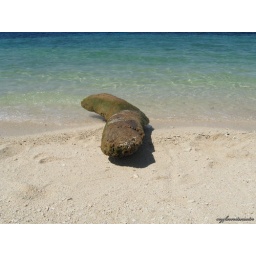
Strange rock at Moalboal beach in Cebu. shutter: 1/500 sec. ISO: 80. F/7.1. Canon PowerShot A570 IS